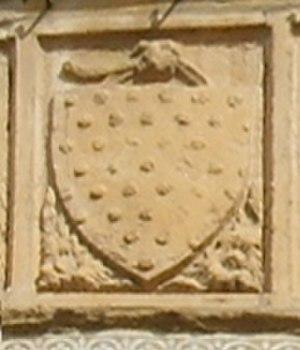
L’Arte est, depuis le Moyen Âge, l'ensemble des gestes précis concernant une pratique maîtrisée entre la science théorique et la pratique spontanée et va prendre son sens définitif connu aujourd'hui.
L'Arte del Cambio est une corporation des arts et métiers de la ville de Florence, l'un des sept arts majeurs des Arti di Firenze qui y œuvraient avant et pendant la Renaissance italienne.